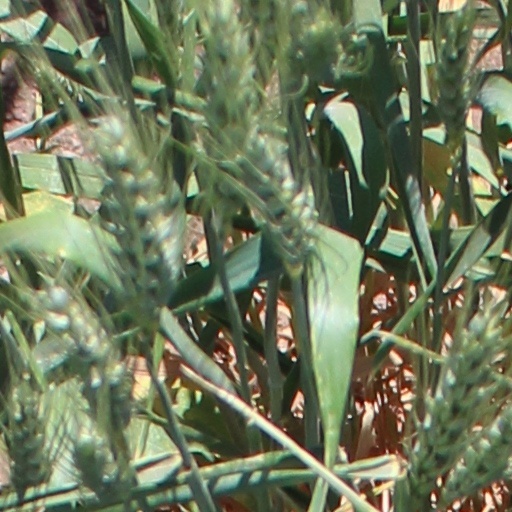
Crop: wheat